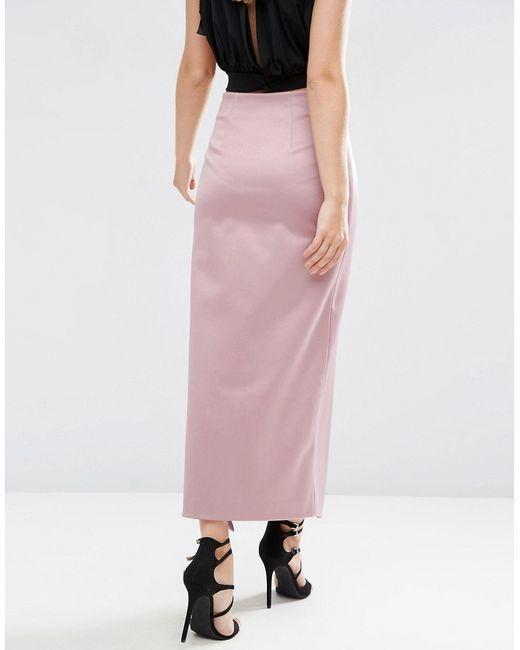
Stilvoller bedruckter rosa Rock für Frauen